Tyler Hotel

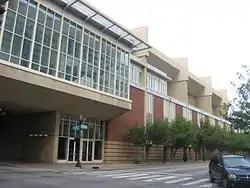
Convention center at the site of the former hotel

The Tyler Hotel opened in 1910 at Third and Jefferson Streets in Louisville, Kentucky, and for many years it was the only major hotel in the northern part of downtown. The hotel became the Earle Hotel in the late 1940s and then the Milner Hotel in the early 1960s after its new owner, Earle Milner. In 1995, it was torn down to make space for the Kentucky International Convention Center.